Jung District, Seoul

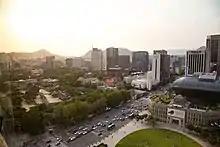
Seoul Plaza, Deoksugung, Seoul Anglican Cathedral and the British Embassy.

Being the central district of the city, Jung District is connected to numerous subway lines and shares Seoul Station with Yongsan District (the station straddles the border between the two districts). Seoul Station is served by intercity rail services run by KORAIL (KTX, ITX, Mugunghwa & tourist services) as well as AREX Airport Railroad services. Seoul Station is also served by Lines 1 and 4 of the Seoul Metro. the station also features a large multi-lane bus station immediately adjacent to the eastern (main) entrance.